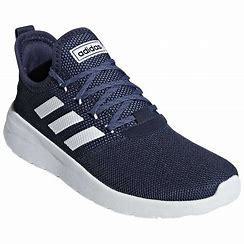
Brand: Adidas
Model: Lite Racer